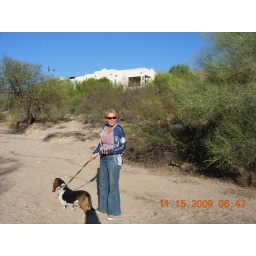
Kelly with Bedlar in dry river bed